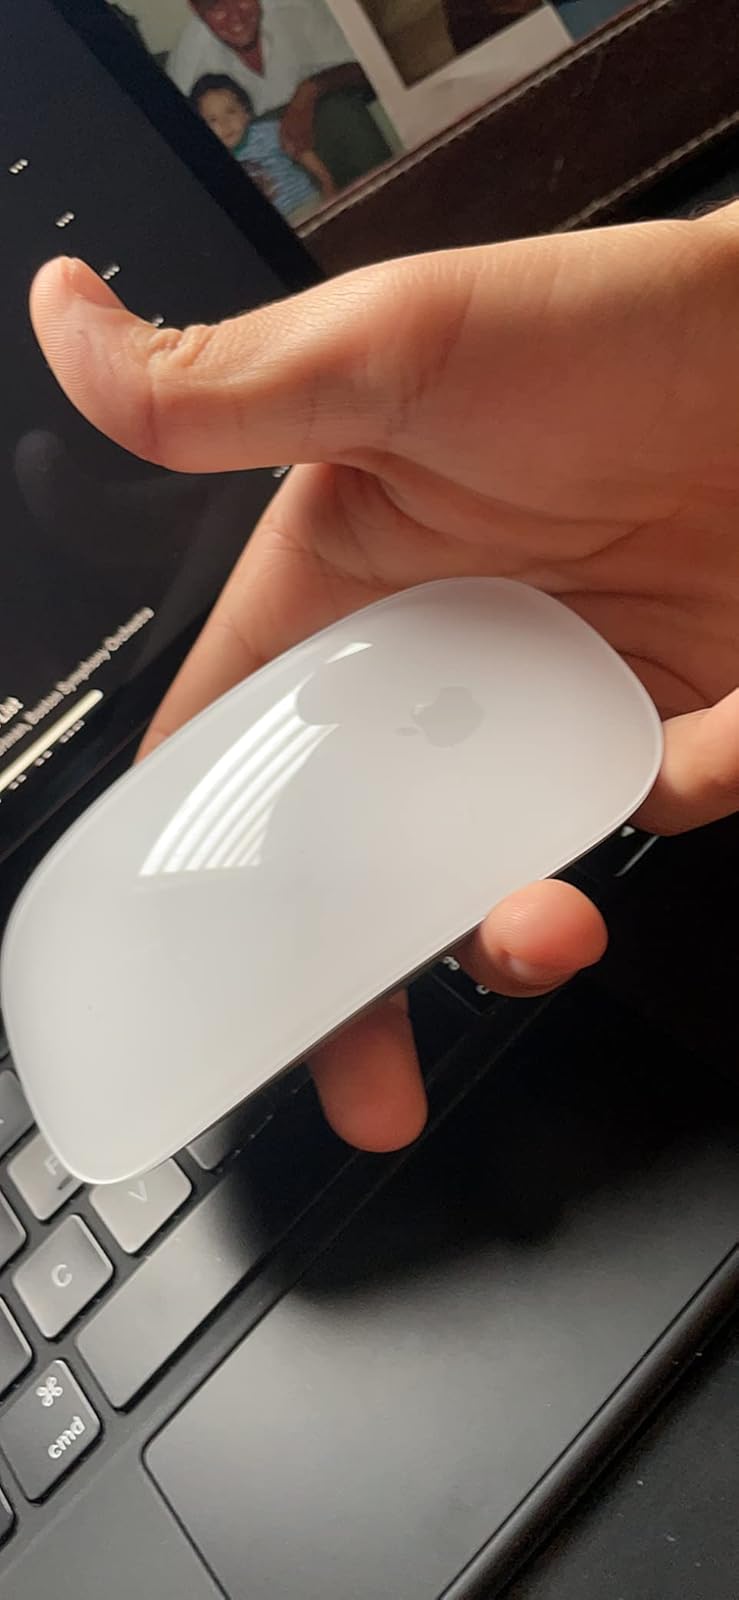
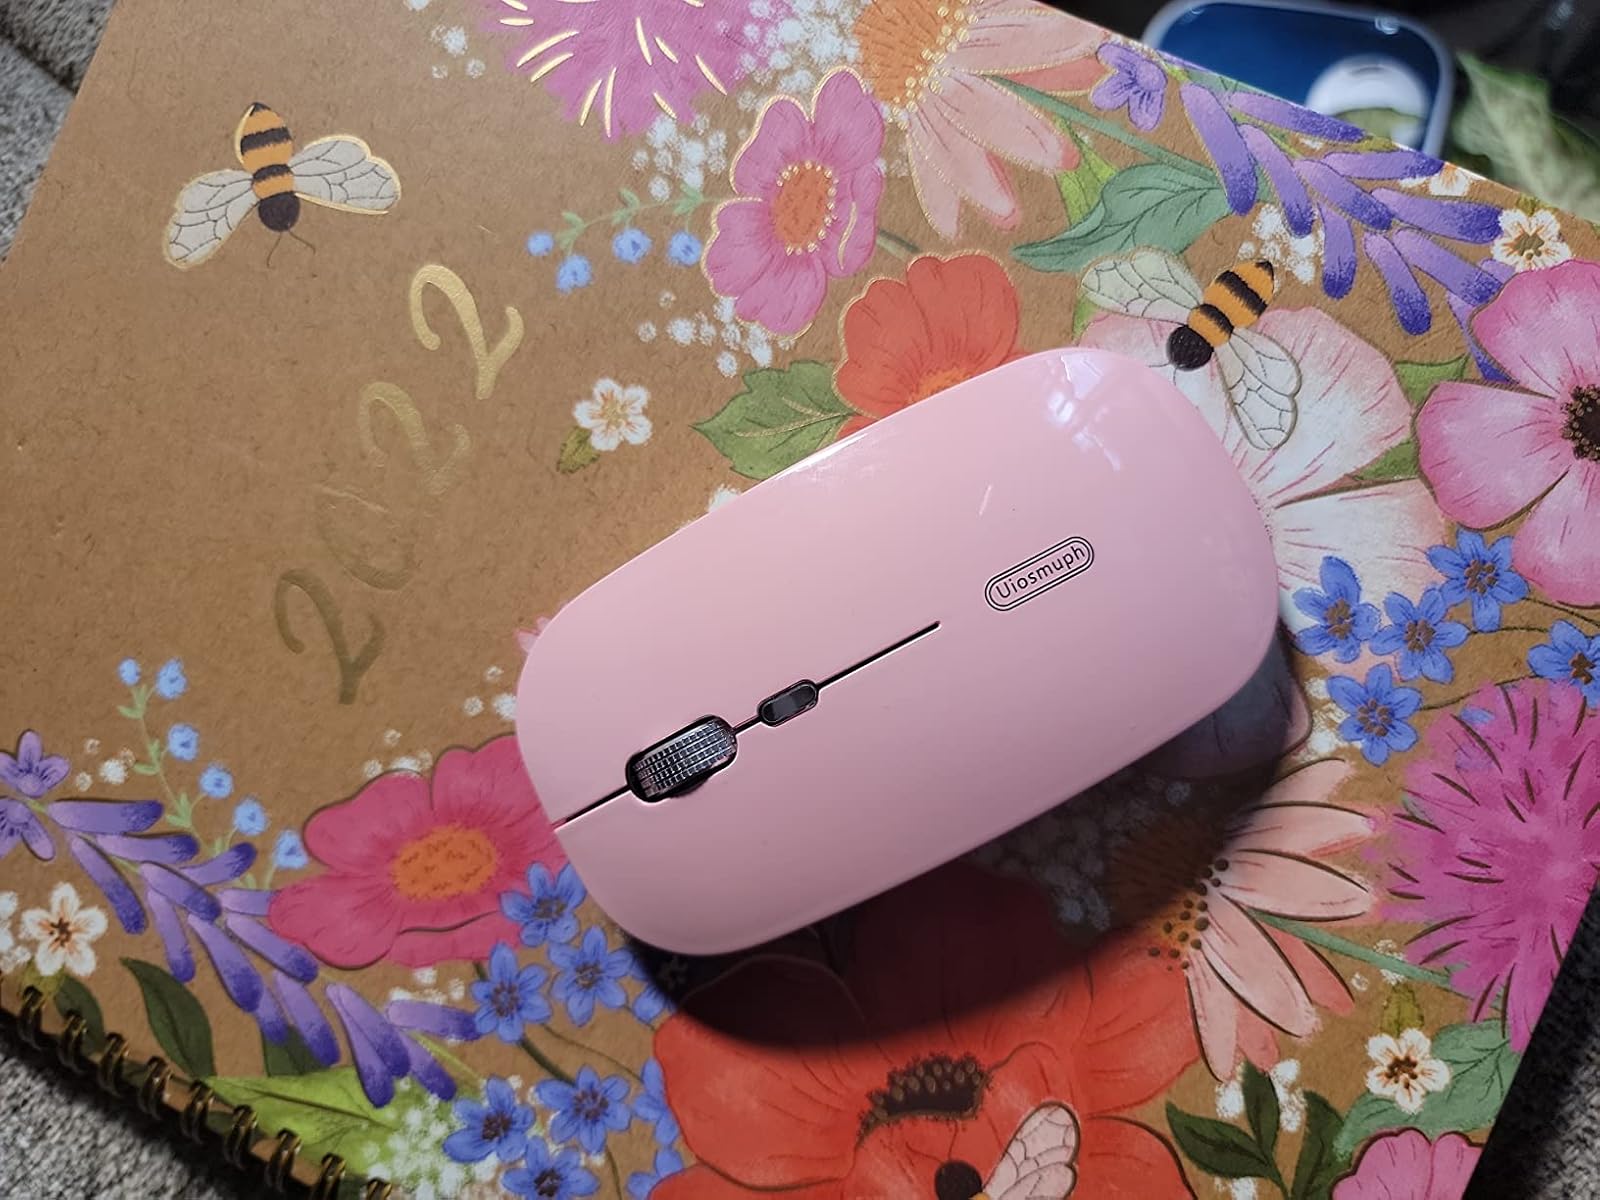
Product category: mouse
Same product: no